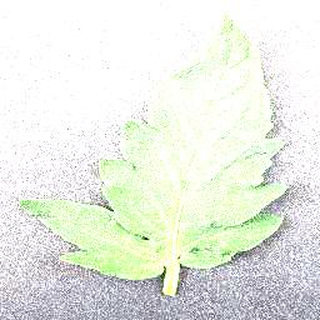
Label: healthy_tomato